Downtown Detroit

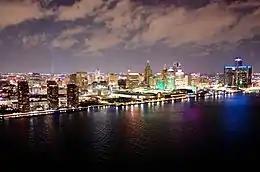
Downtown Detroit seen from Windsor, Ontario in November 2021

As of the 2020 Census, there were 6,151 people living in the district. The population density was 4,271.5 people per square mile (1,649.2/km). There were 5,323 housing units. The census reported the district residents as 54.2% White, 30.4% Black, 0.4% Native American, 6.4% Asian, 0.09% Pacific Islander, 2.2% other races, and 6.0% two or more races. Hispanic or Latino of any race were 6.5% of the total population.